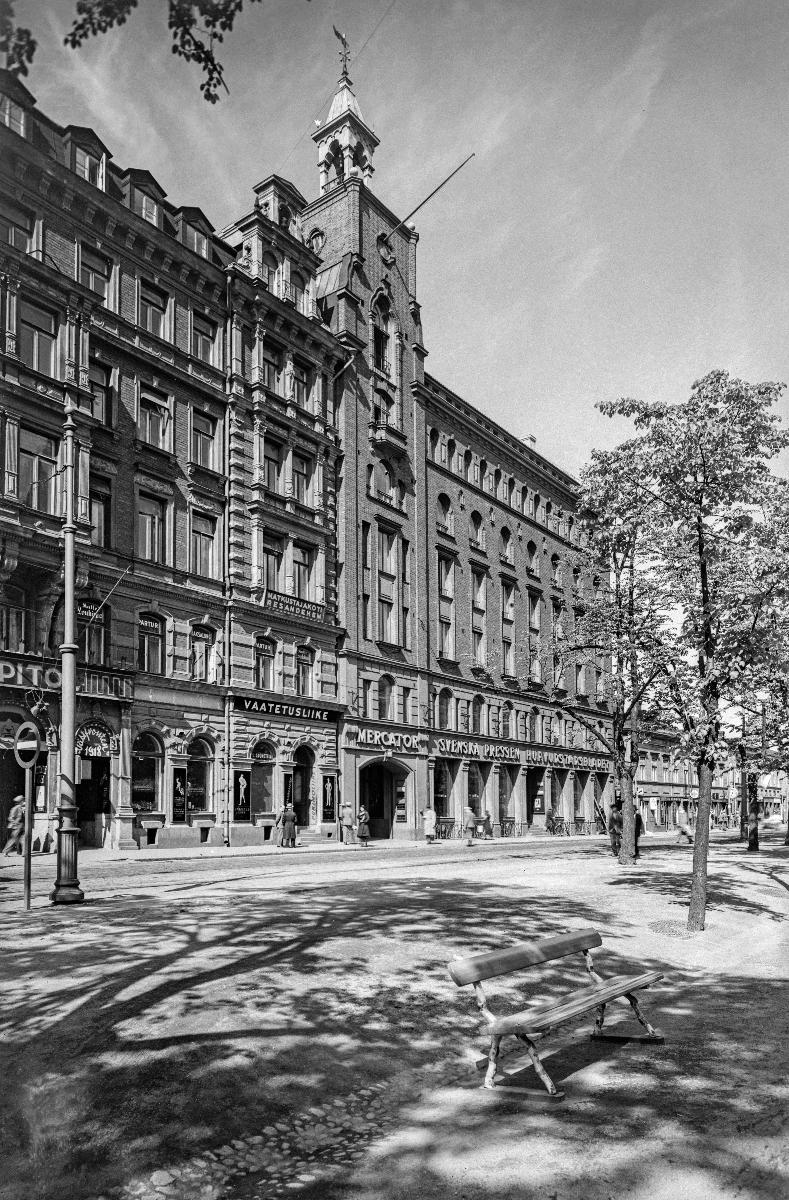
Hufvudstadsbladetin lehtitalo
Hufvudstadsbladets tidningshus; Newspaper Hufvudstadsbladet's Office Building
sisällön kuvaus: Sanomalehti Hufvudstadsbladetin toimitalo, Läntinen Heikinkatu 22, Helsinki 1934. content description: The office building of newspaper Hufvudstadsbladet in Helsinki 1934. innehållsbeskrivning: Hufvudstadsbladets kontorshus vid V. Henriksgatan 22 i Helsingfors 1934.
Kuvaaja: Sundström, Hugo, kuvaaja
Vuosi: 1934
Paikka: Suomi, Uusimaa, Helsinki
Aiheet: sanomalehdet; rakennukset; ulkokuva; kadut; HBL; newspapers; buildings; streets; finnish-swedish; facades; office buildings; architecture; dagstidningar; byggnader; gator; kontorshus; tidningshus; fasader